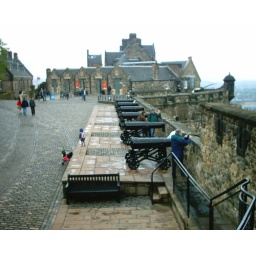
Some cannons rather scarily pointing out over the castle walls at Edinburgh.